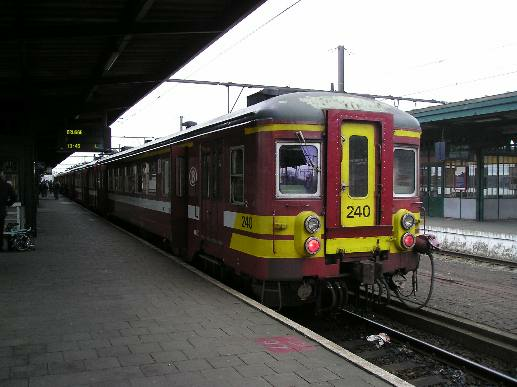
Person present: No